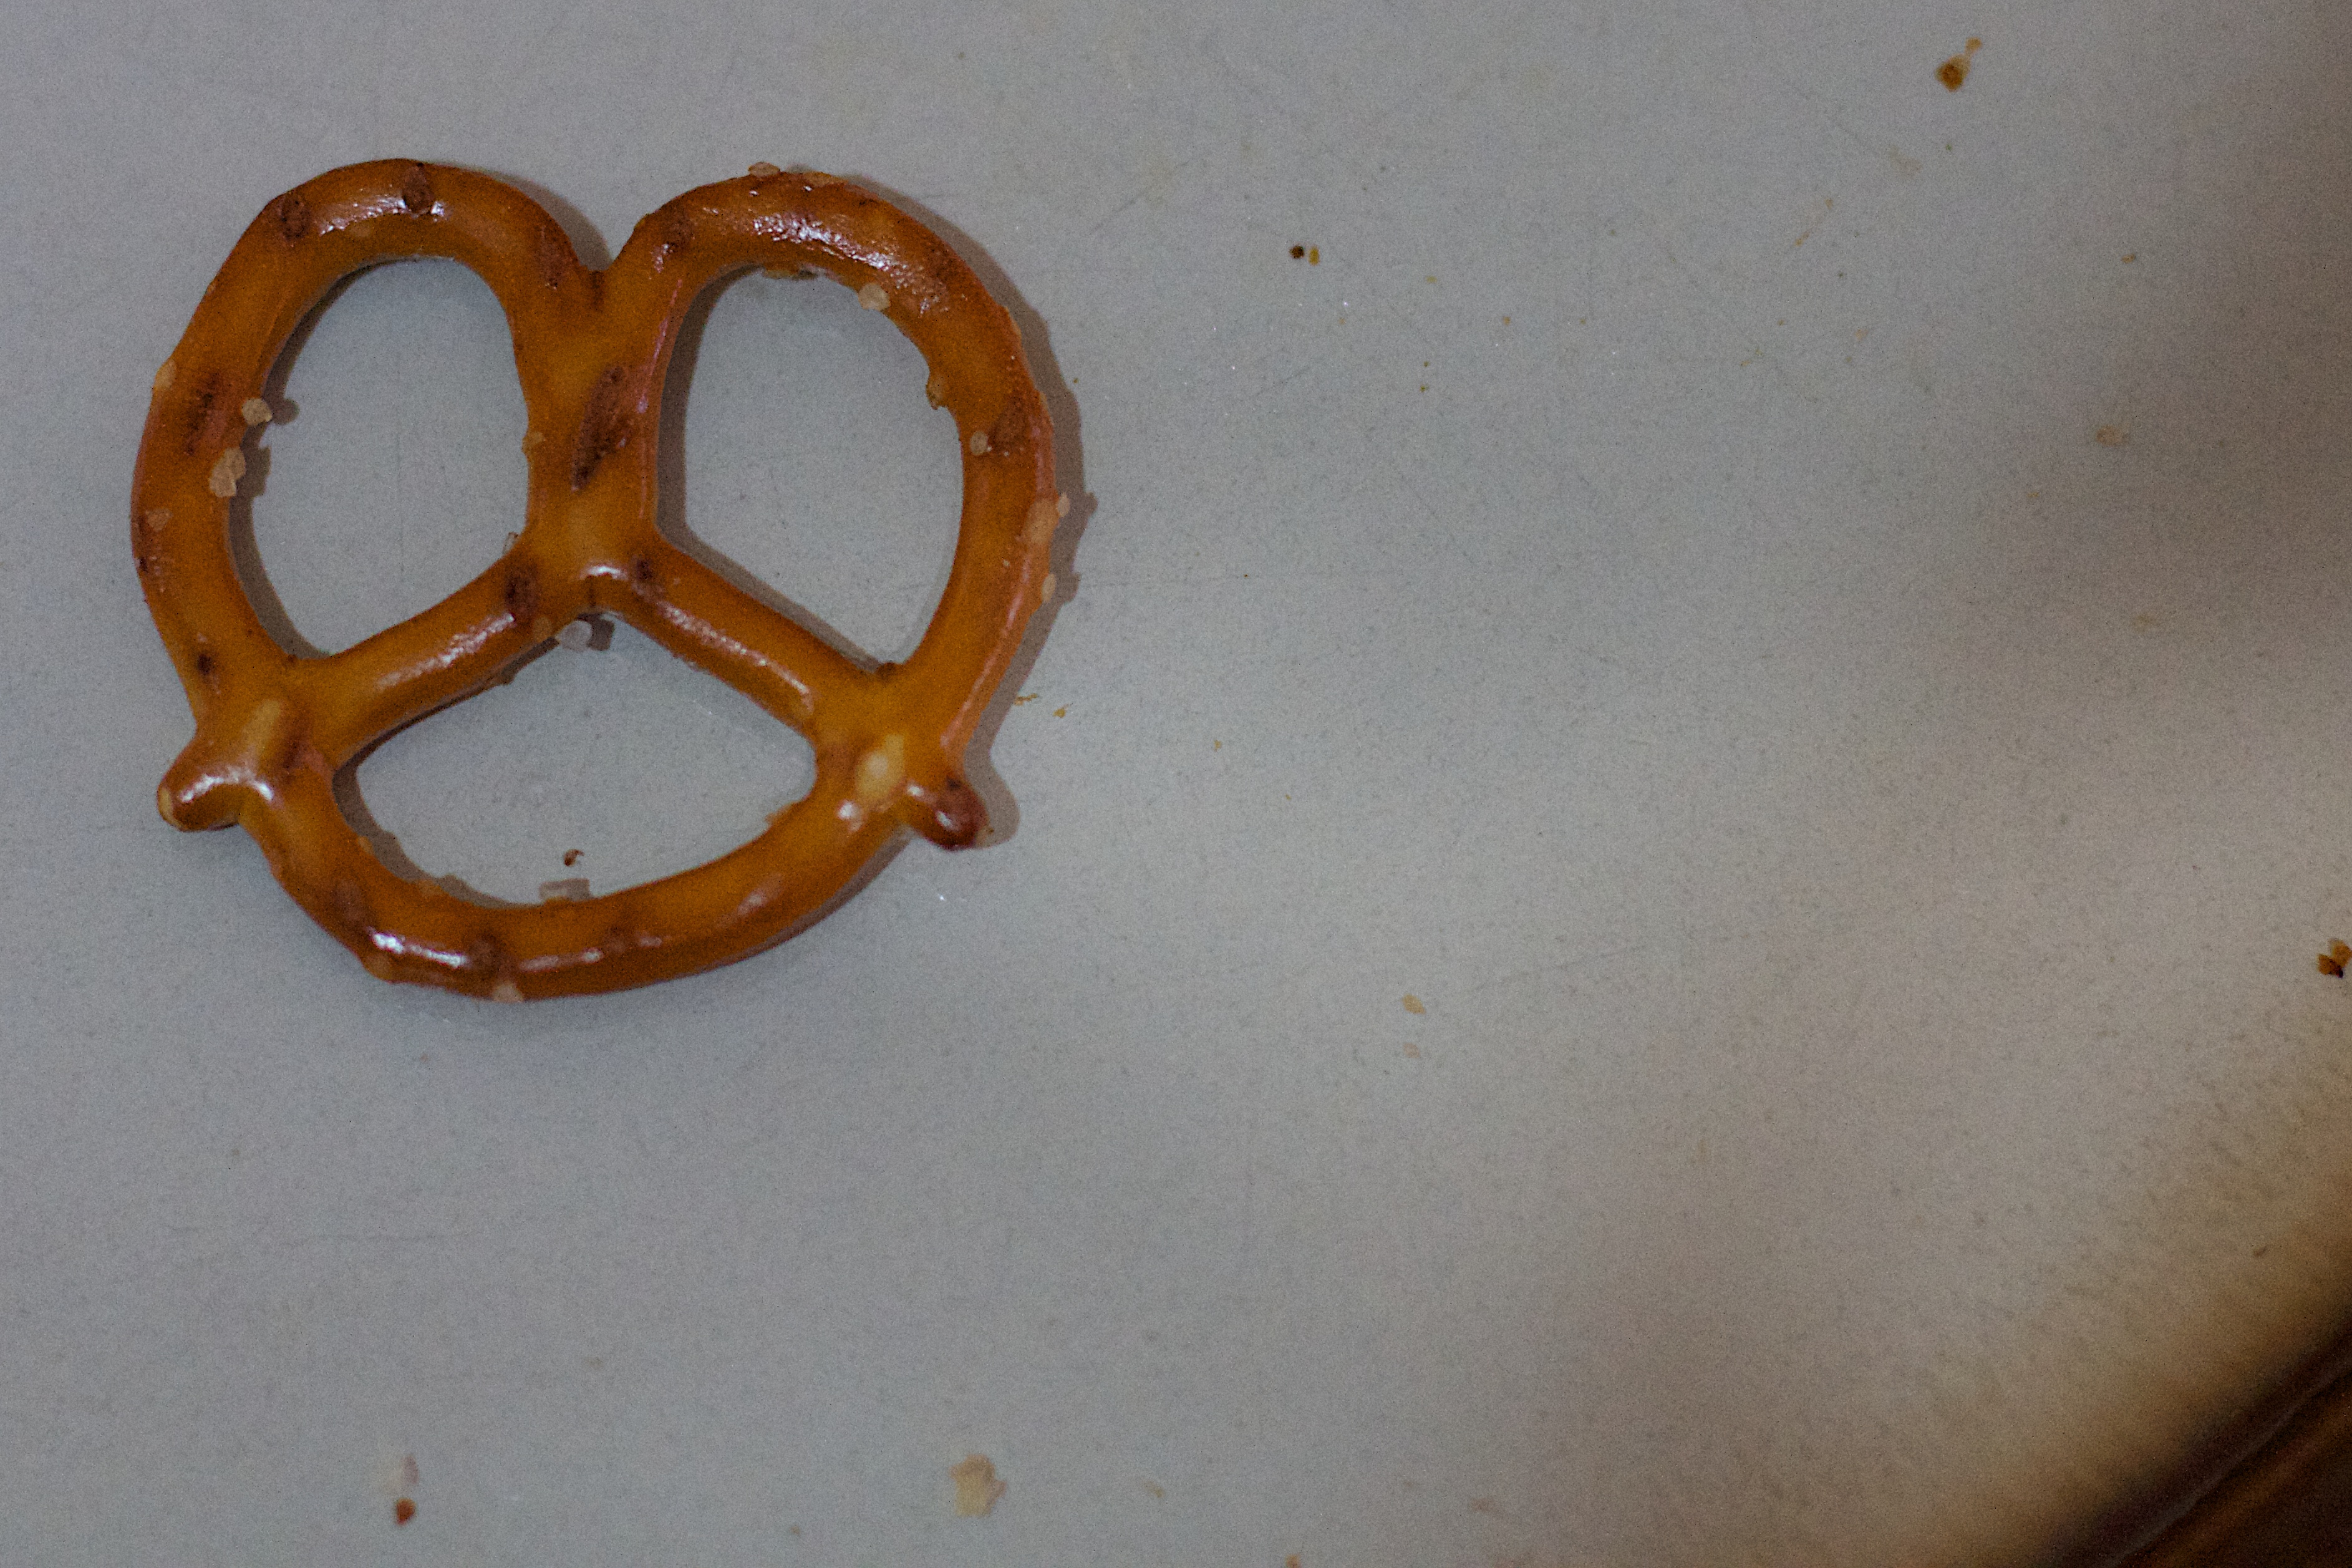
hand, number, circle, pretzel, fashion accessory